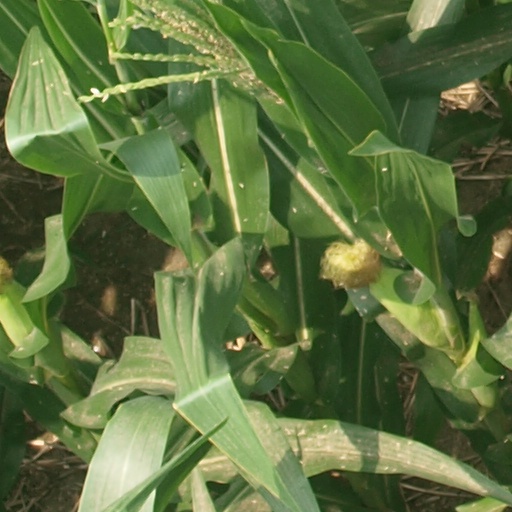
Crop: maize; corn